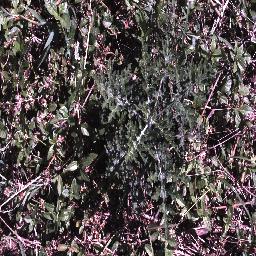
Label: parthenium